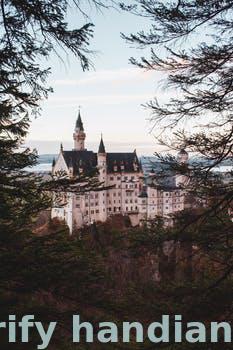
Label: Watermark